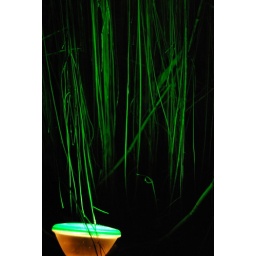
this is NOT edited. . these are plants lighted by a green light. still at the resort.